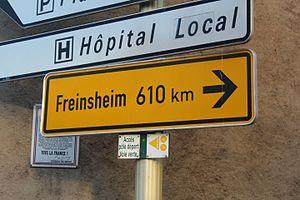
Panneau indiquant la distance entre Marcigny et Freinsheim.
Marcigny est une commune française située dans le département de Saône-et-Loire en région Bourgogne-Franche-Comté.